Charles Boyles

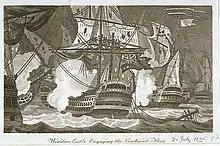
"Windsor Castle Engaging the Combined Fleet", 22 January 1805

In January 1805, Captain Boyles was appointed to the "Windsor Castle", of 98 guns, and cruised with a detached squadron in the Bay of Biscay. Having joined Sir Robert Calder's fleet in July, the "Windsor Castle" was particularly engaged in the action with the combined French and Spanish fleet on 22 January, when she had six officers and fifty men killed and wounded, and was so disabled as to be obliged to return to England with the two line-of-battle ships, prizes. Being repaired, the "Windsor Castle" joined the Channel Fleet under Admiral Cornwallis, and was detached with, a squadron under Sir Samuel Hood, off Rochfort, on 6 September, when a squadron of French frigates, with troops for their colonies, were chased, and four taken.